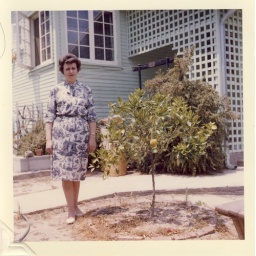
Mama next to the lemon tree in the Glenada house backyard.